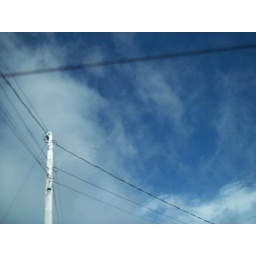
my view from the back window in the car